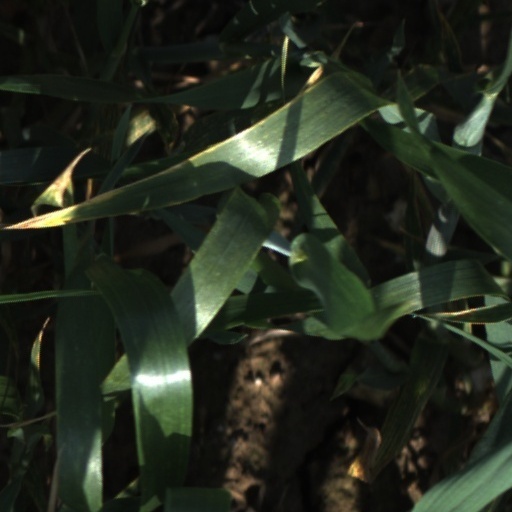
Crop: wheat